Liberty Lake, Washington

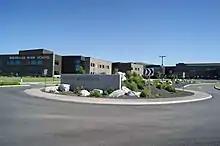
Ridgeline High School

Liberty Lake's public schools are serviced by Central Valley School District 356, which has three elementary schools, a middle school, and a high school.